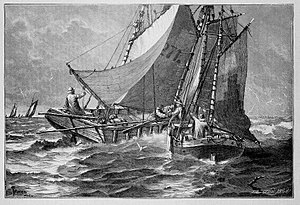
Hans von Petersen
Illustration af Hans von Petersen Snapsehandel på den åbne Nordsø (1889)
Hans von Petersen var en tysk maler.